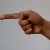
The image shows a hand gesture representing the letter 'G' in Indian Sign Language.